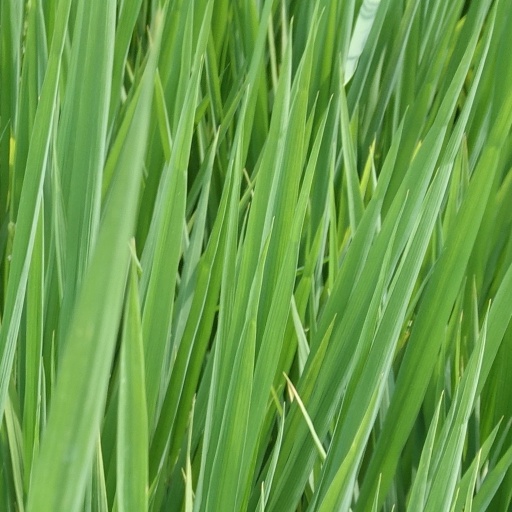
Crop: rice